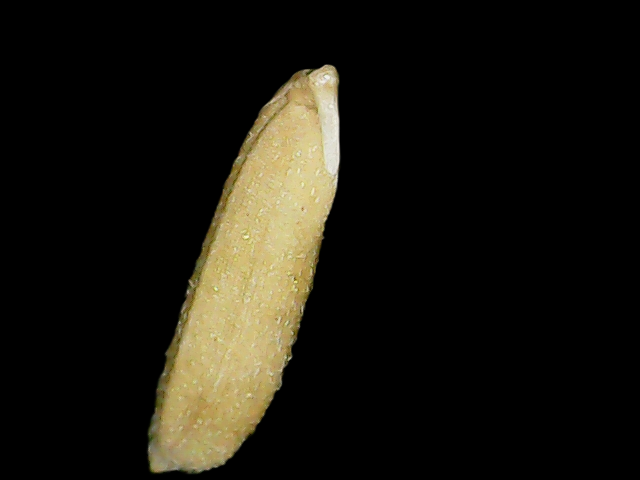
Rice variety: Binadhan16